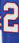
Number: 2